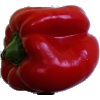
Label: Pepper Red 1